Nima Elbagir

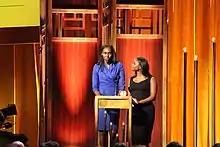
CNN Correspondent Nima Elbagir accepts the Peabody for CNN's coverage of the kidnapped Nigerian school girls. She is joined on stage by Isha Sesay.

Elbagir began her journalism career with Reuters in December 2002 reporting for them from Sudan, covering the simmering conflict in the country's Darfur region. She moved into broadcast journalism in 2005 joining the launch of "More4 News", where her exclusives included exposing rape allegations against the African Union in Darfur, gaining the first interview with the Aegis security company whistleblower on the Iraq "Trophy Videos", interviewing Jacob Zuma in the run-up to his 2006 rape trial and reported from Mogadishu during the US bombing of Somalia in January 2007.